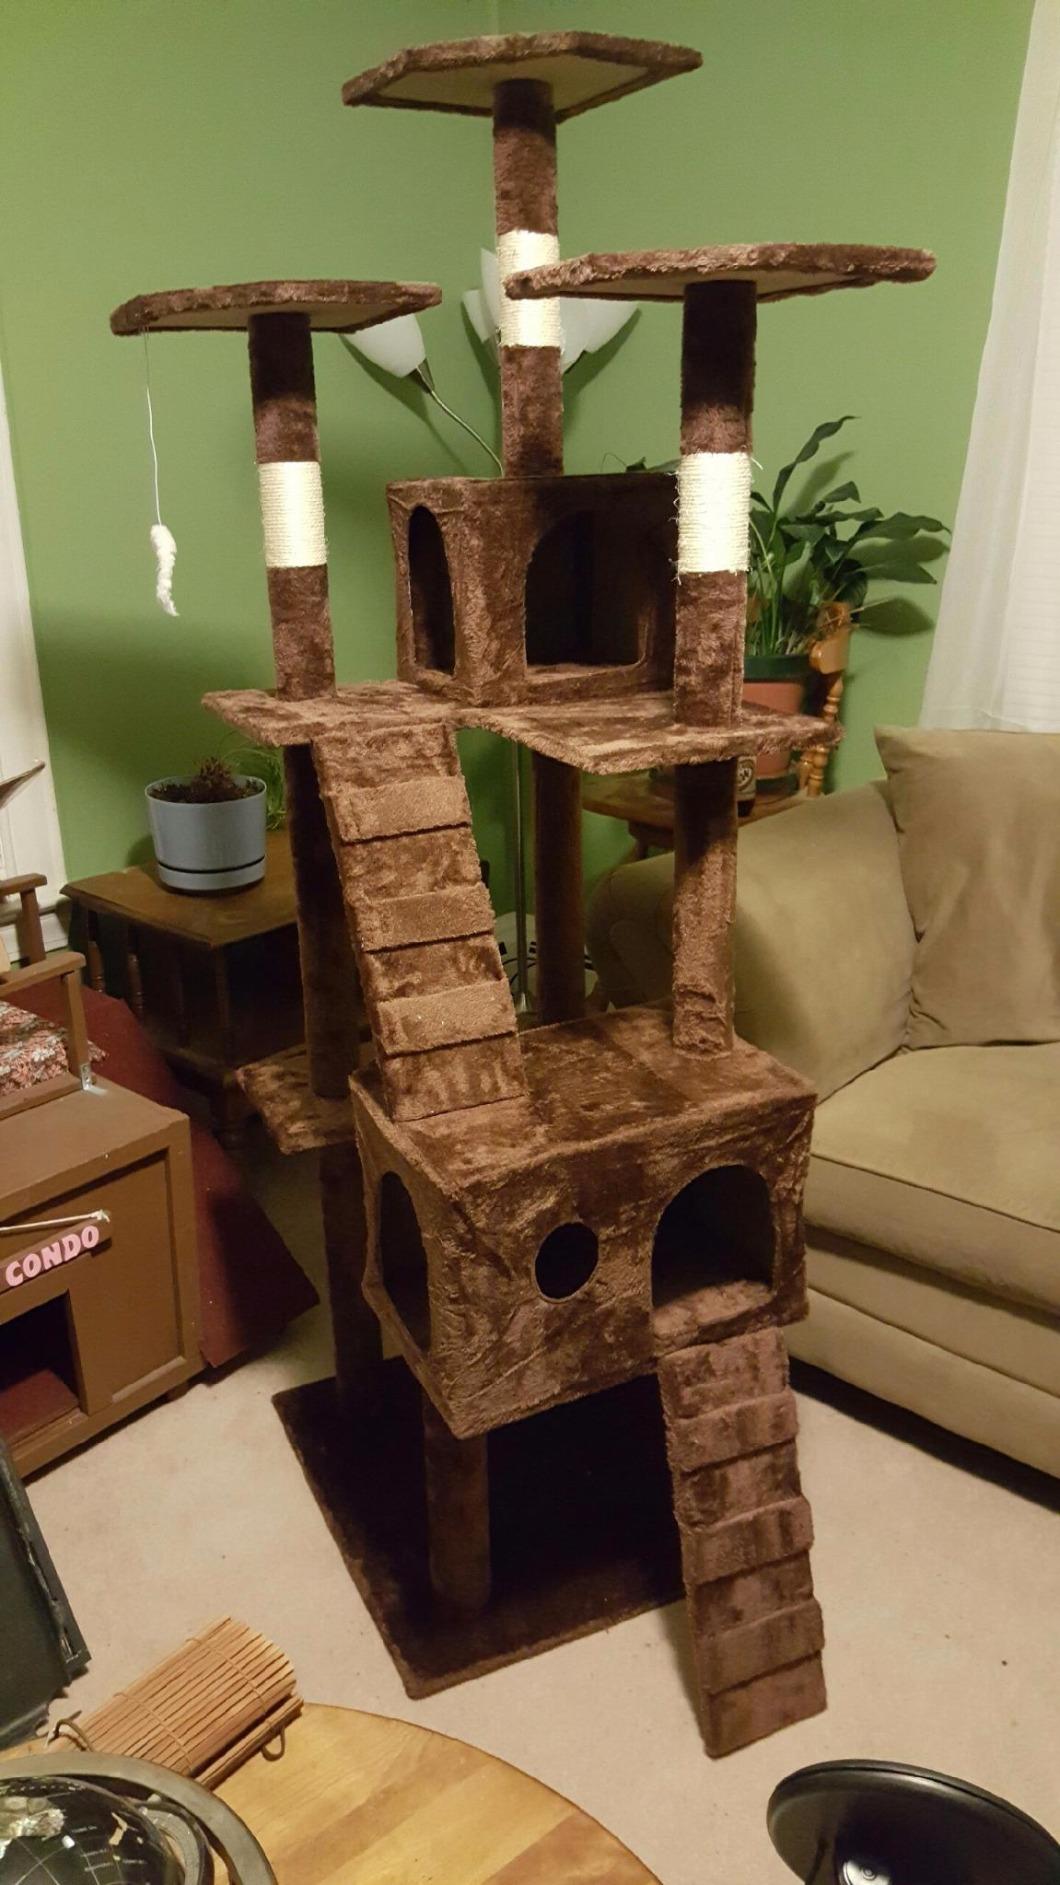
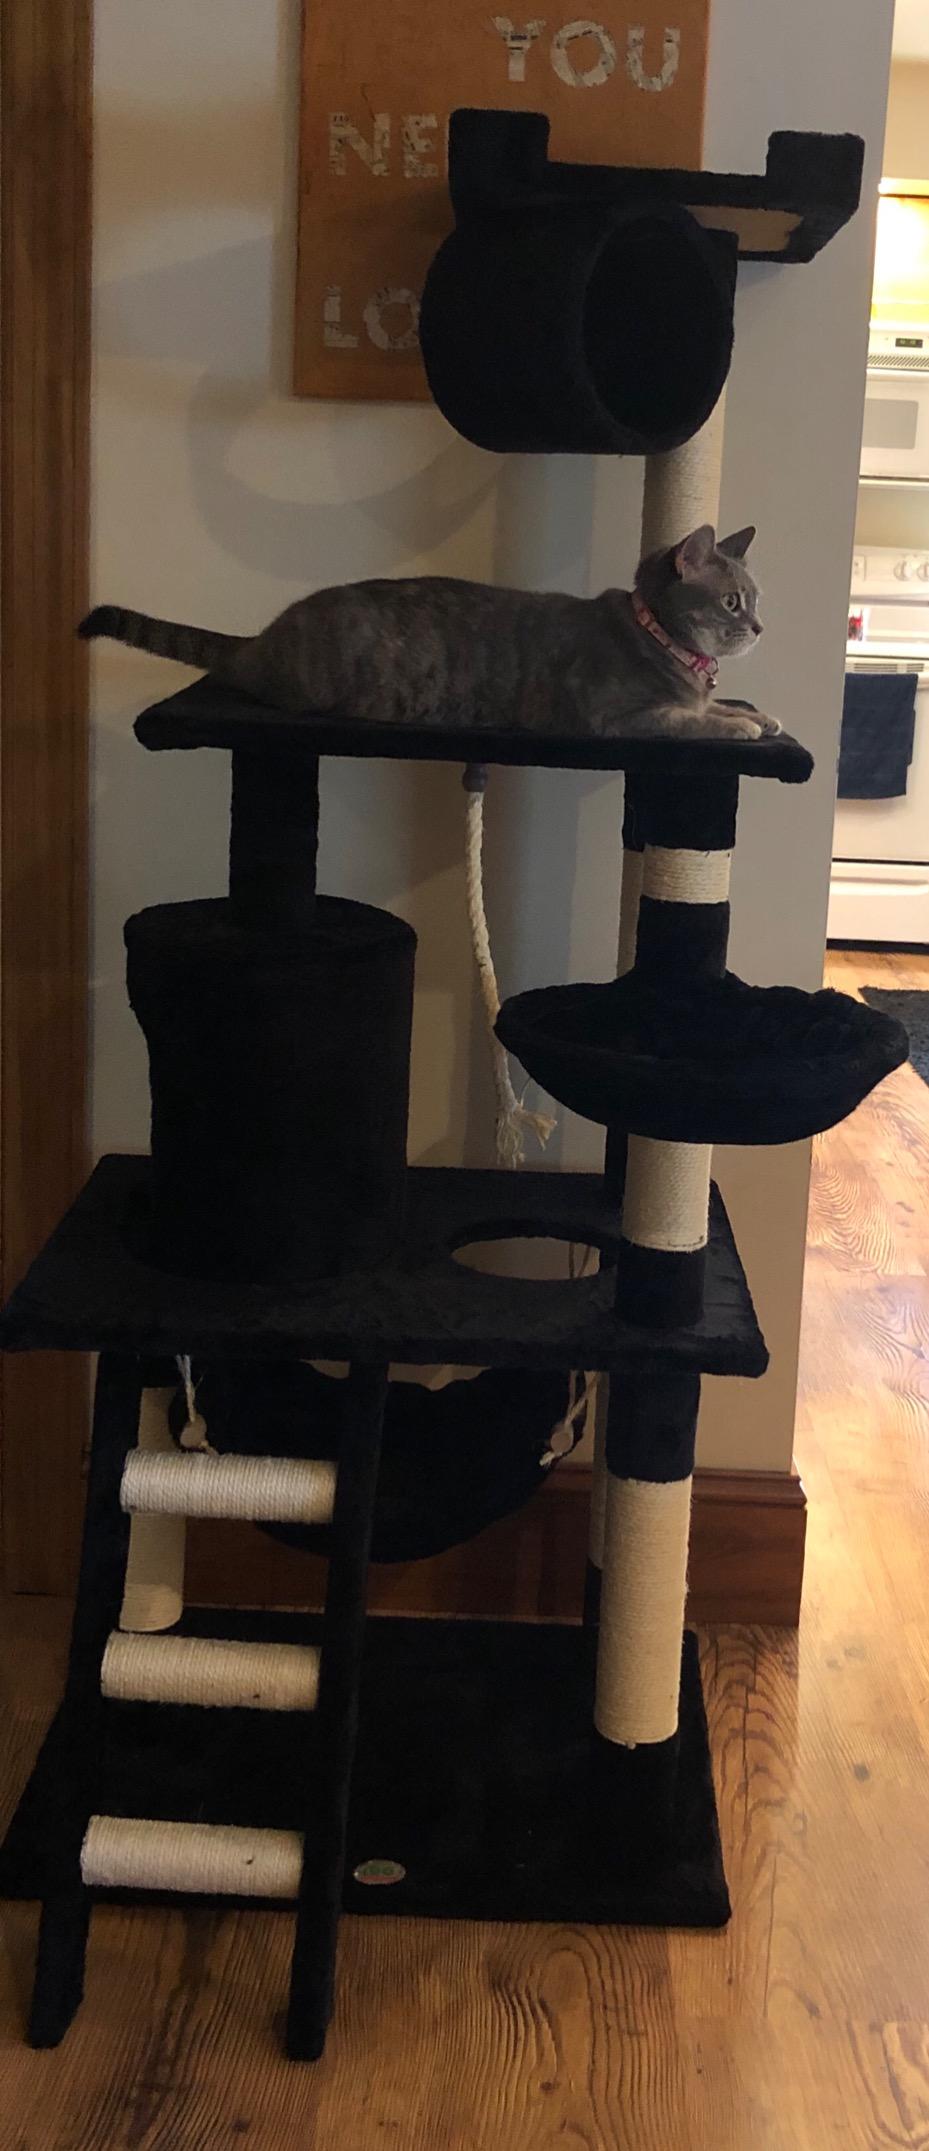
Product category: items_cat tree
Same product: no